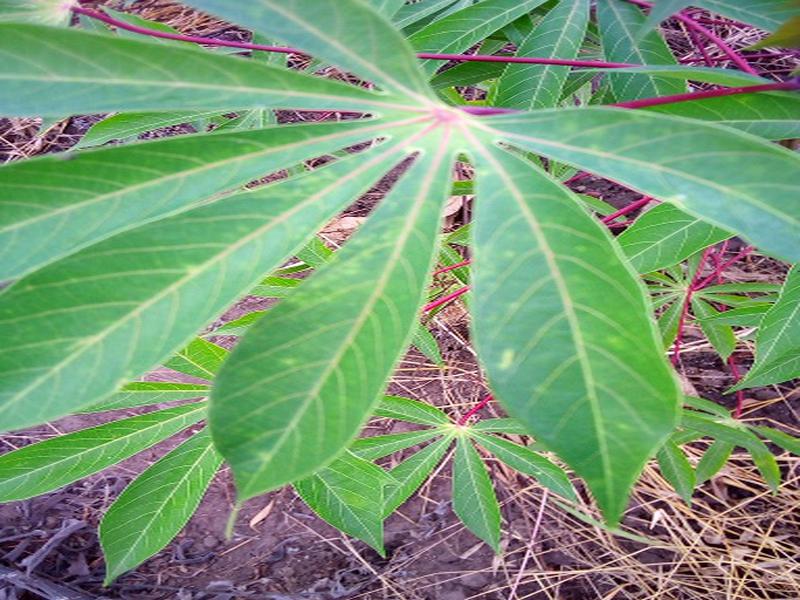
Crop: cassava
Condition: green_mottle